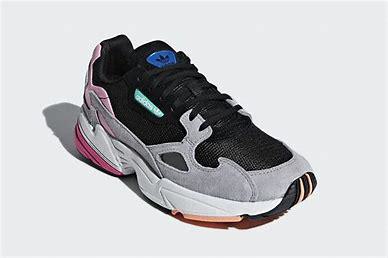
Brand: Adidas
Model: Falcon